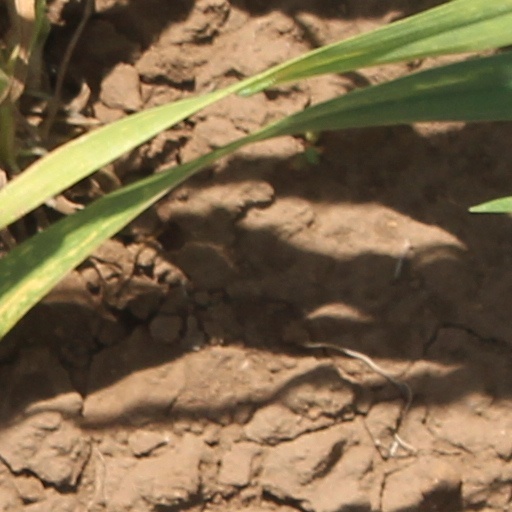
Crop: wheat